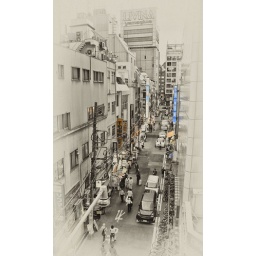
The view from the window on the top floor of the Super Potato classic videogame store in Akihabara, Tokyo, Japan.